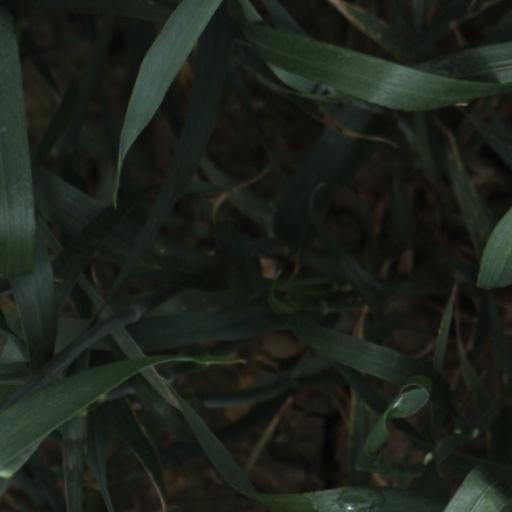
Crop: wheat